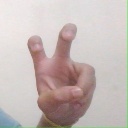
अक्षर: ई